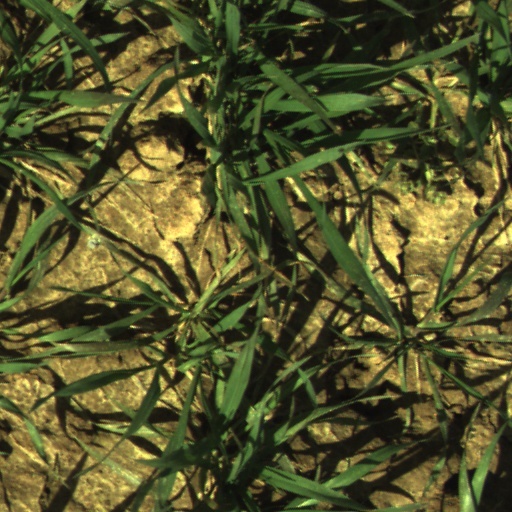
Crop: wheat